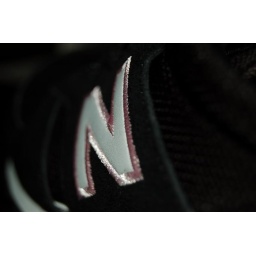
Seriously, I had to have black shoes for work! Two new pairs of shoes in the last week. AWESOOME!!